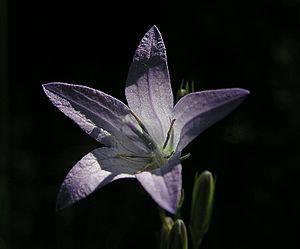
La campanule étalée est une plante herbacée de la famille des Campanulacées.